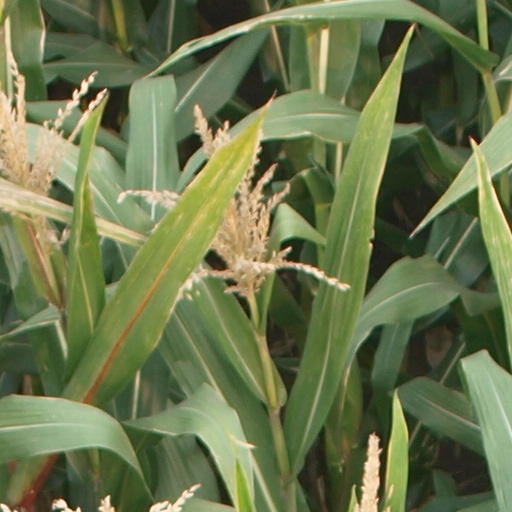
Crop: maize; corn